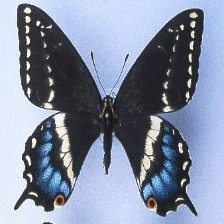
Species: INDRA SWALLOW